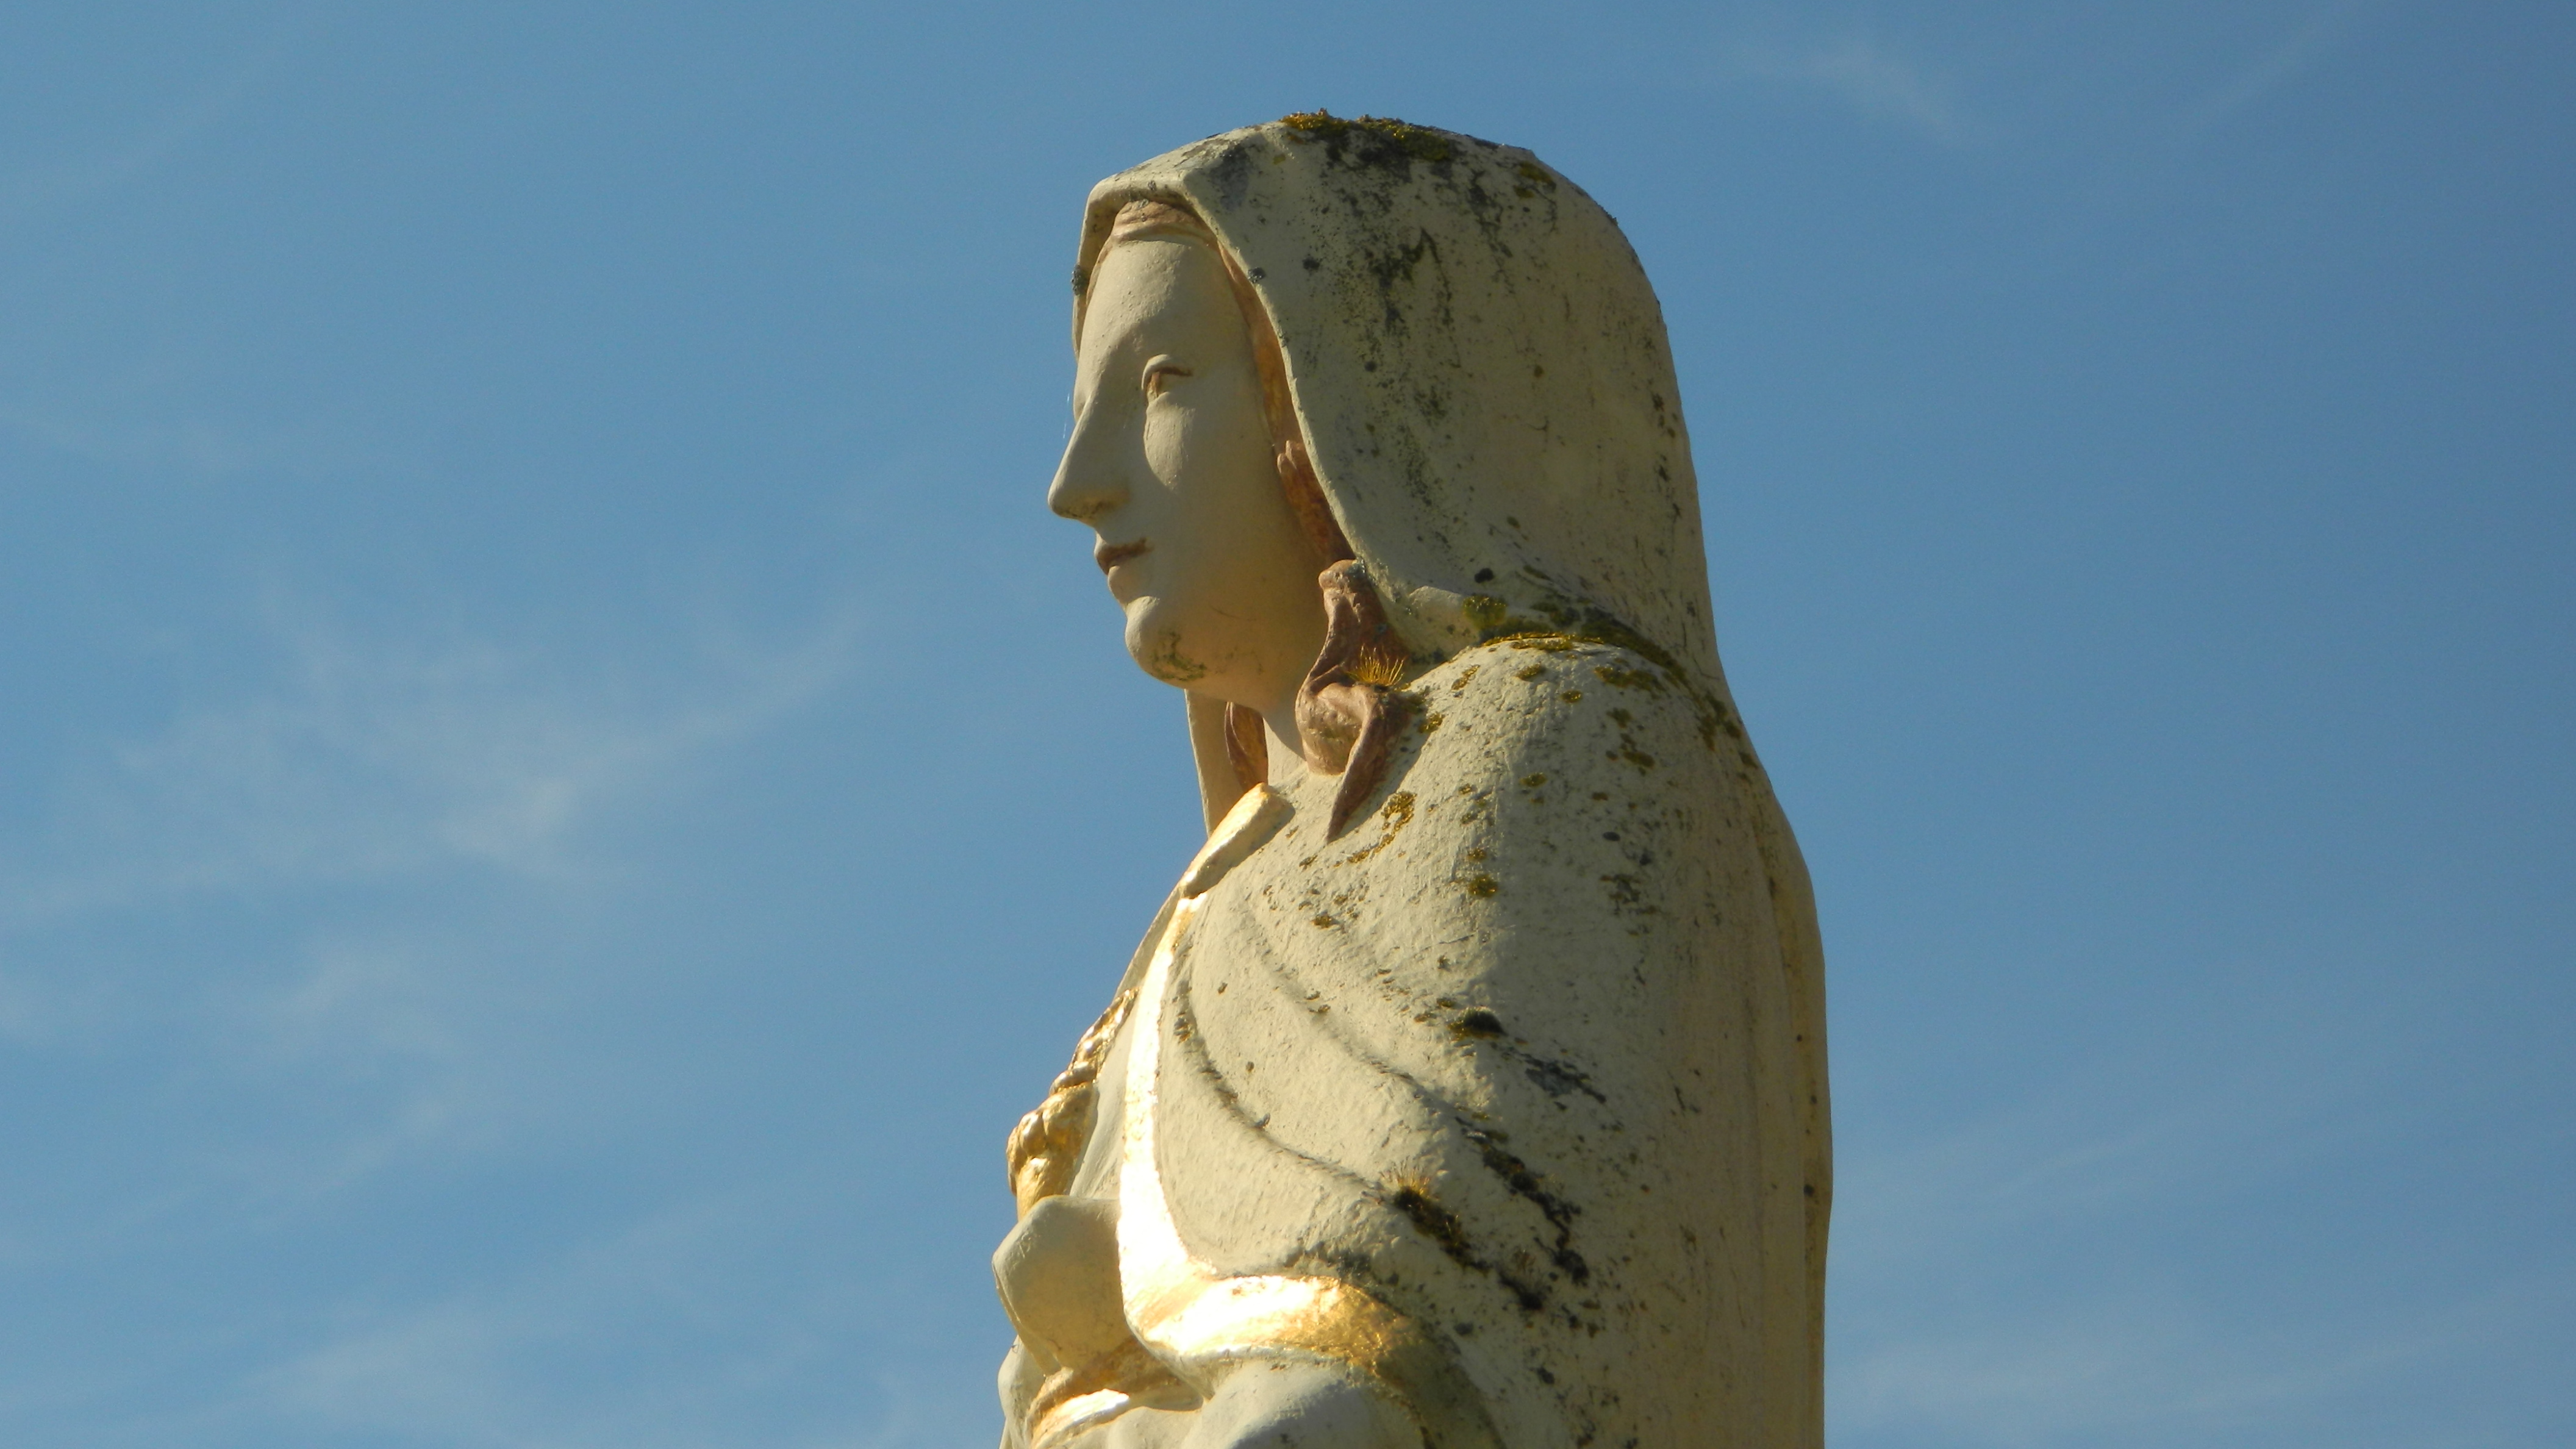
statute, church, blue sky, outside, maria, religion, beliefs, sky, sculpture, statue, temple, art, monument, artifact, classical sculpture, cloud, ancient history, carving, history, rock, mythology, visual arts, national historic landmark, historic site, chest, memorial, landscape, sitting, artwork, stone carving, tourist attraction, national monument